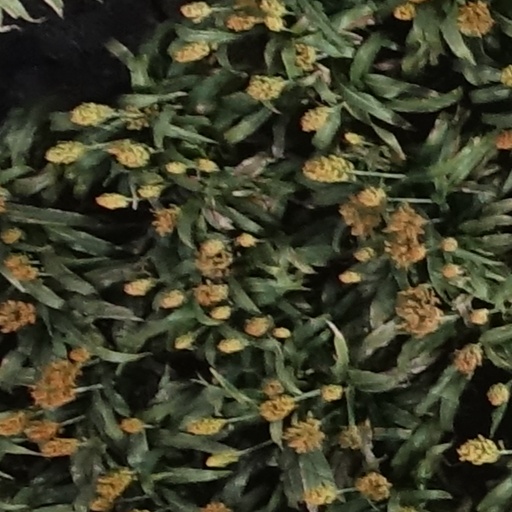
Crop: sorghum